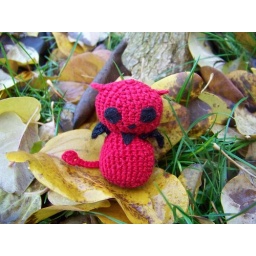
From the book &amp;quot;Creepy cute crochet&amp;quot; by Christie Haden